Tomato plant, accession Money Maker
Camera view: tilt-top (135 deg); turntable rotation: 150 degrees
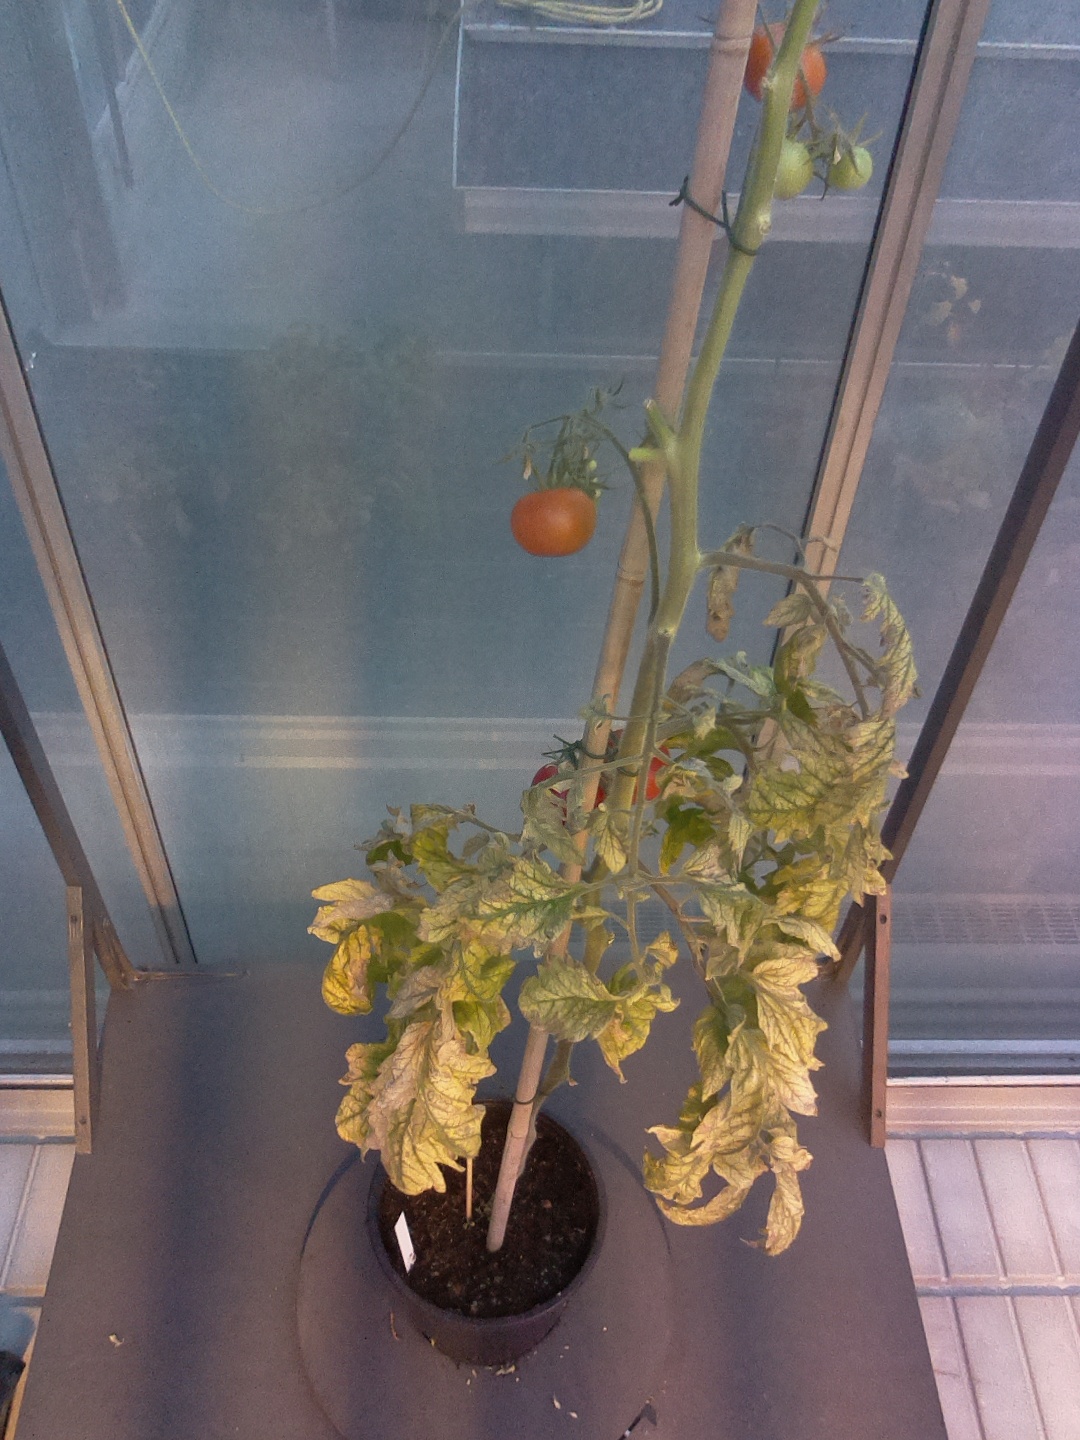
BBCH growth stage 87: 70%-80% of fruits show typical fully ripe color